Satyanweshi (film)

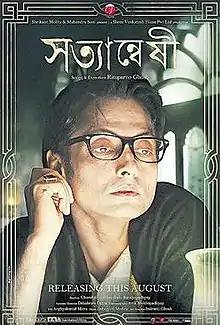
Movie poster

Satyanweshi is a 2013 Bengali mystery-thriller film directed by Rituparno Ghosh (in his posthumous film) and produced by Shrikant Mohta and Mahendra Soni. This was Ghosh's last full-length film as a director. Indian film director Sujoy Ghosh played the fictional detective Byomkesh Bakshi in this film.